Llanyre

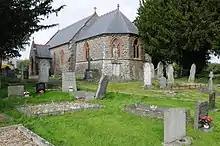
Church of St Llyr

The Church of St Llyr lies to the south of the village, on the west of the A4081 road to Rhayader. Rebuilt entirely from 1885 to 1887, little remains of the original church apart from the very front of the building. The churchyard contains one war grave, of a Royal Flying Corps officer of World War I.